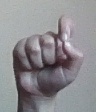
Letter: fa